Song from the Forest

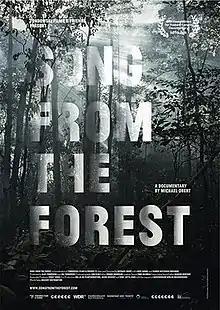
Film poster

Song from the Forest is a 2013 German documentary film written and directed by Michael Obert. The film premiered on 21 November 2013 at International Documentary Film Festival Amsterdam, where it was honored with the Best Feature Length Documentary Award.